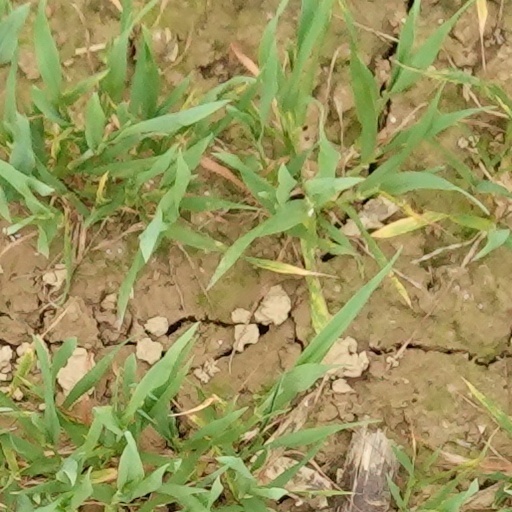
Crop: wheat